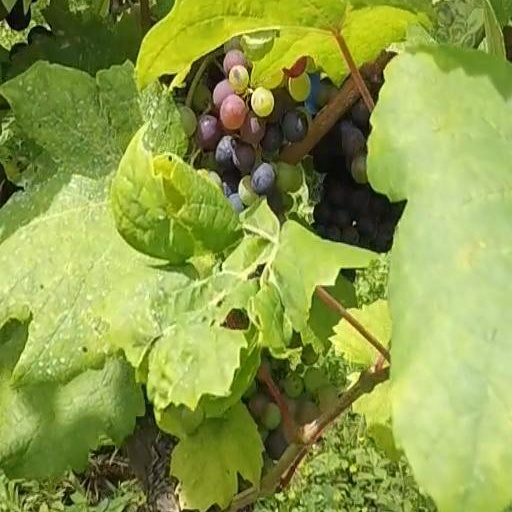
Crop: grape